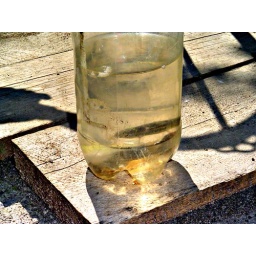
Fish in a plastic bottle